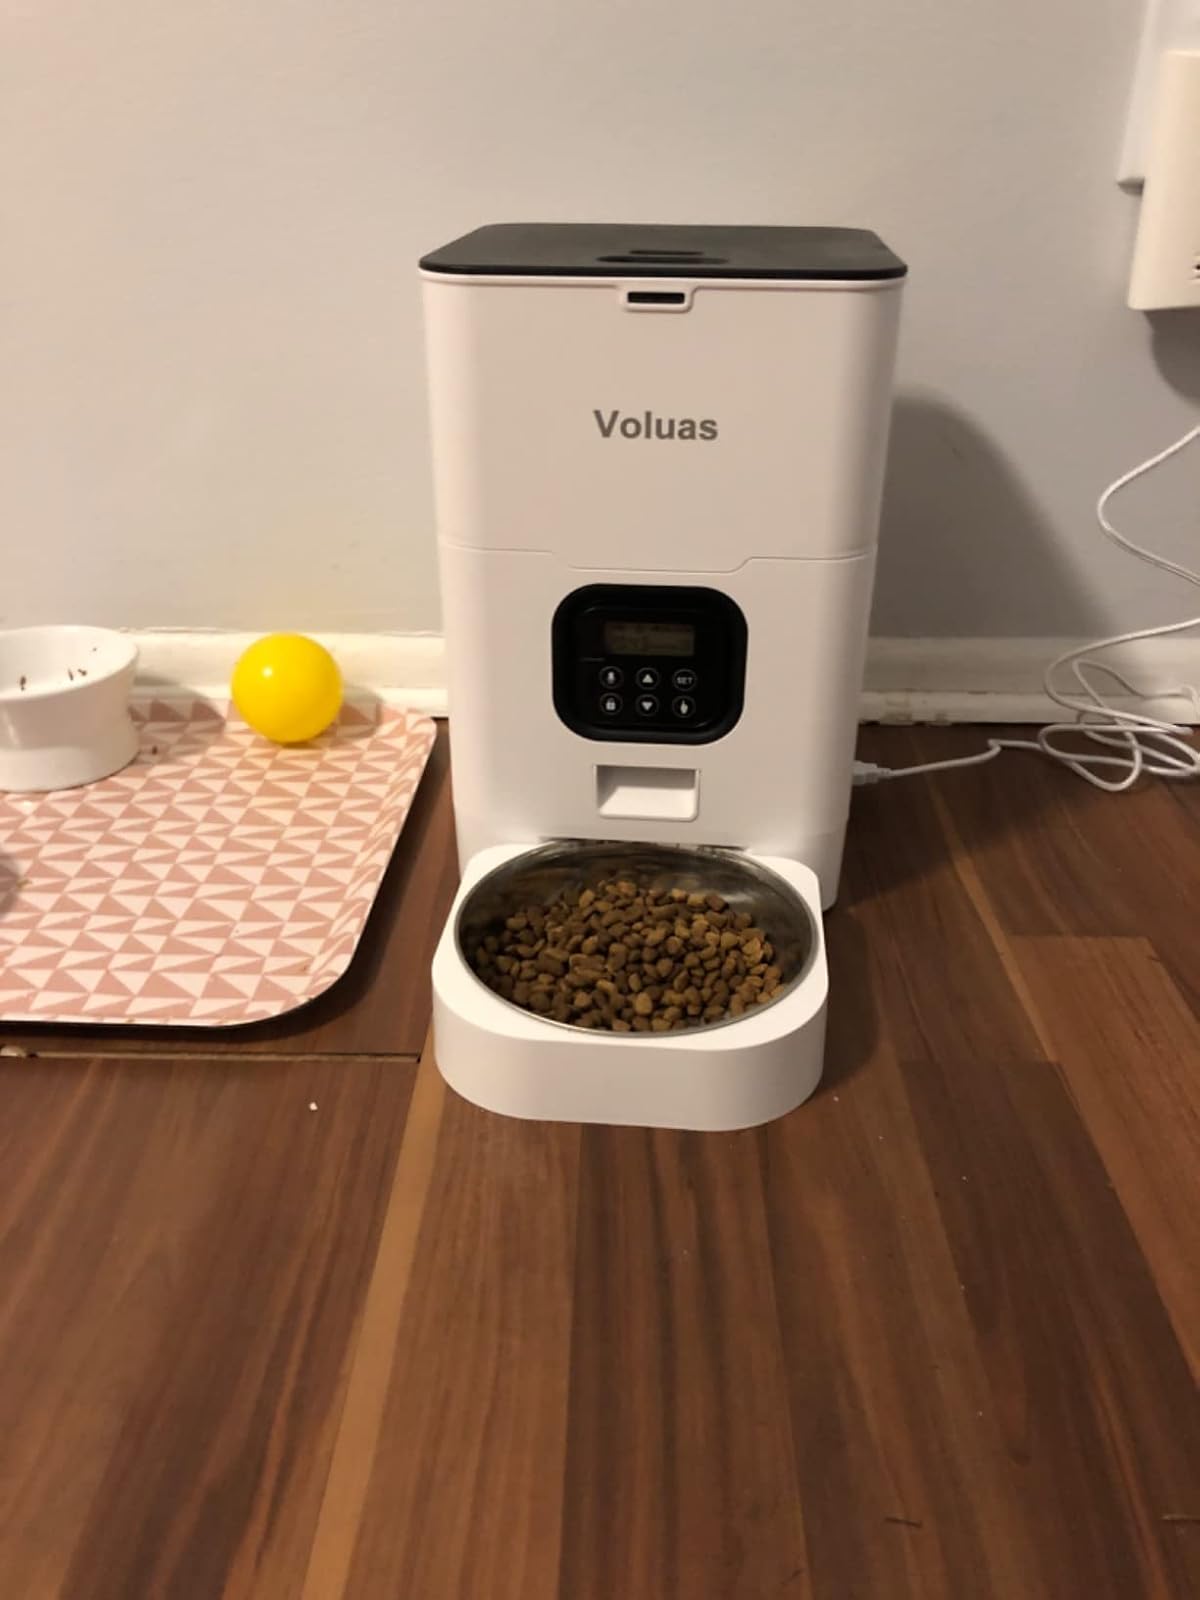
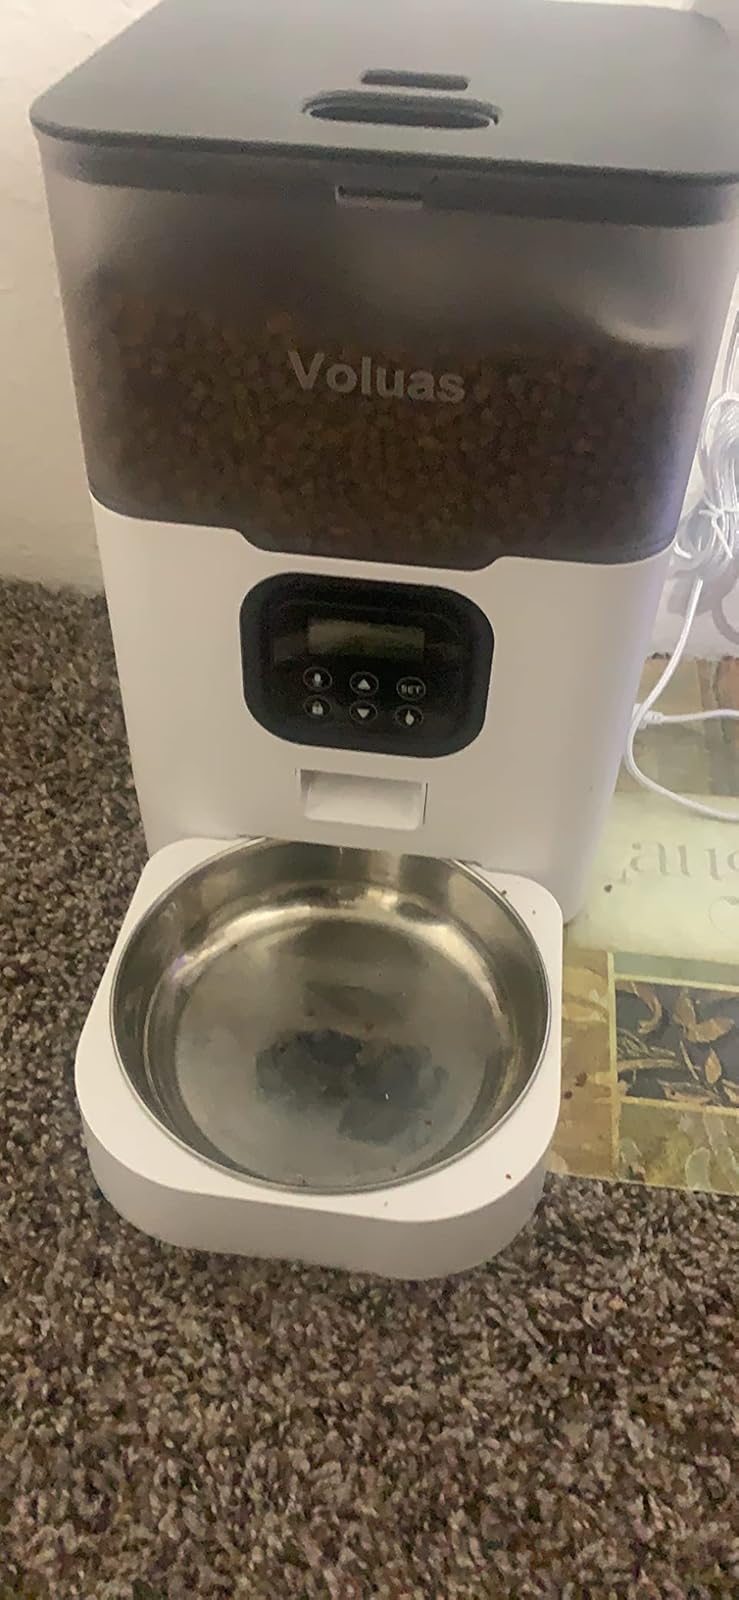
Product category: items_feeder
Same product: no